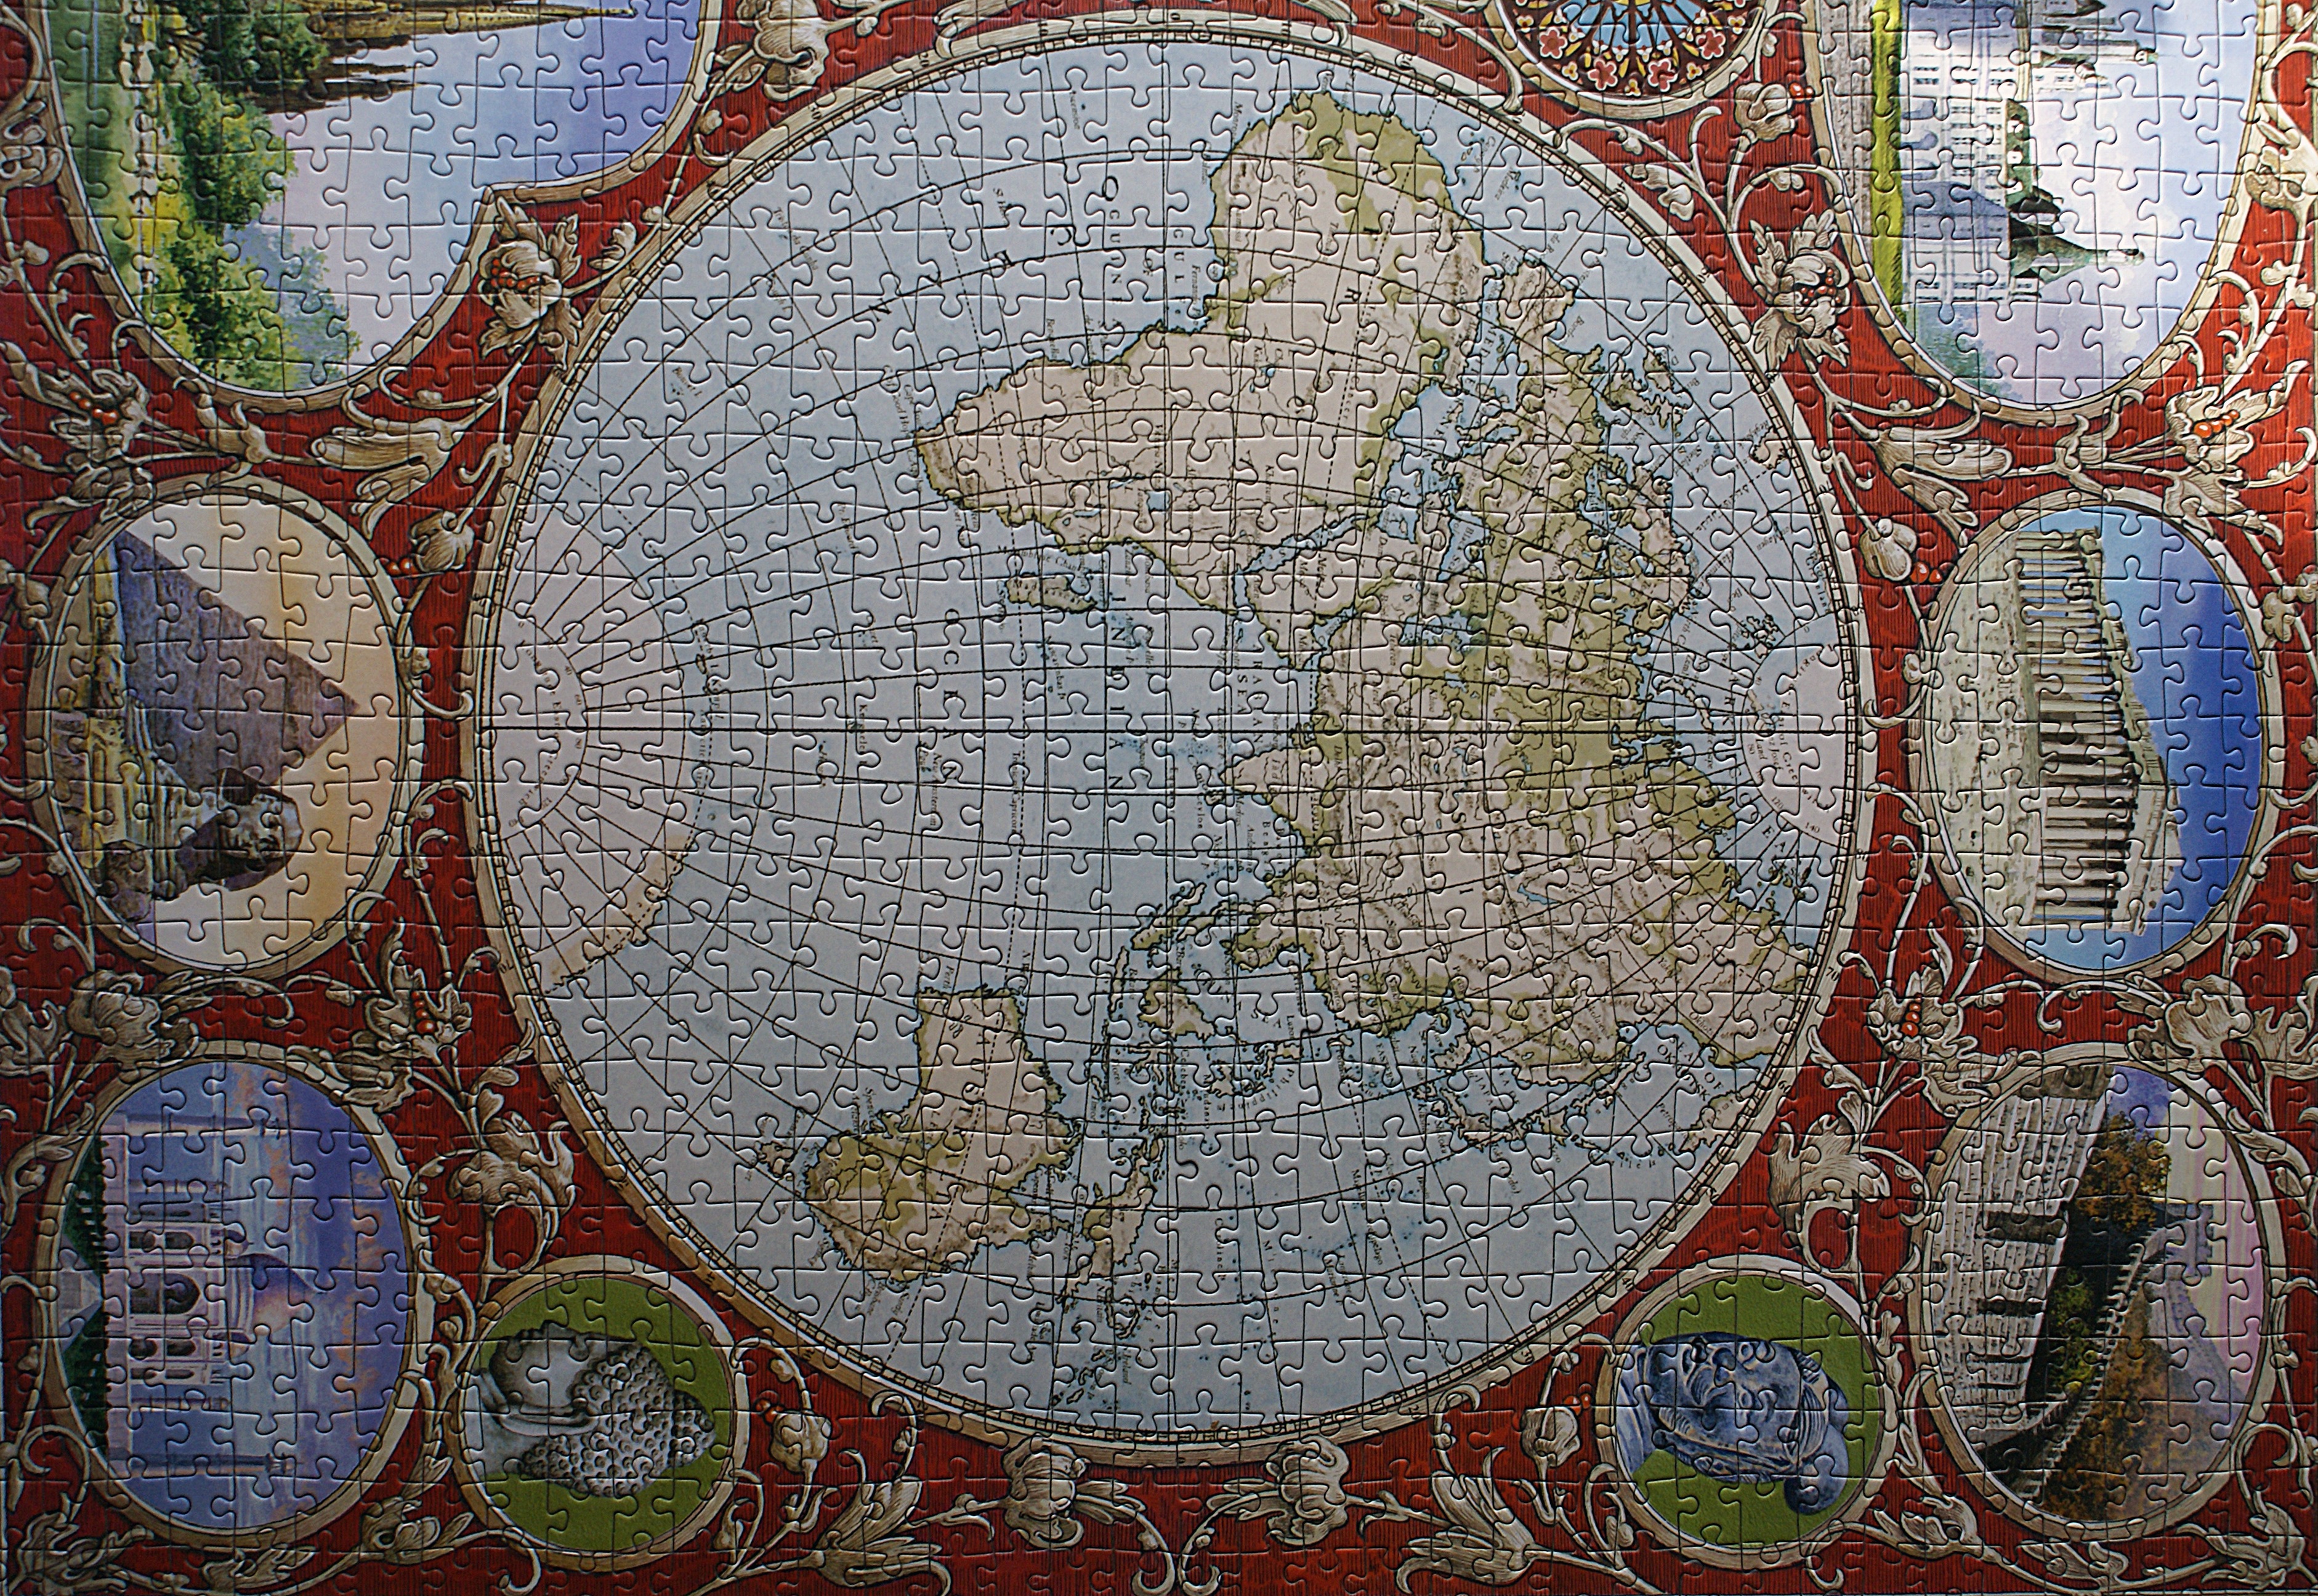
game, map, circle, art, elements, fun, arranged, mosaic, picture, western, tapestry, hemisphere, puzzle, entertainment, fragments, map of the world, ancient history, the board, review paper, submission